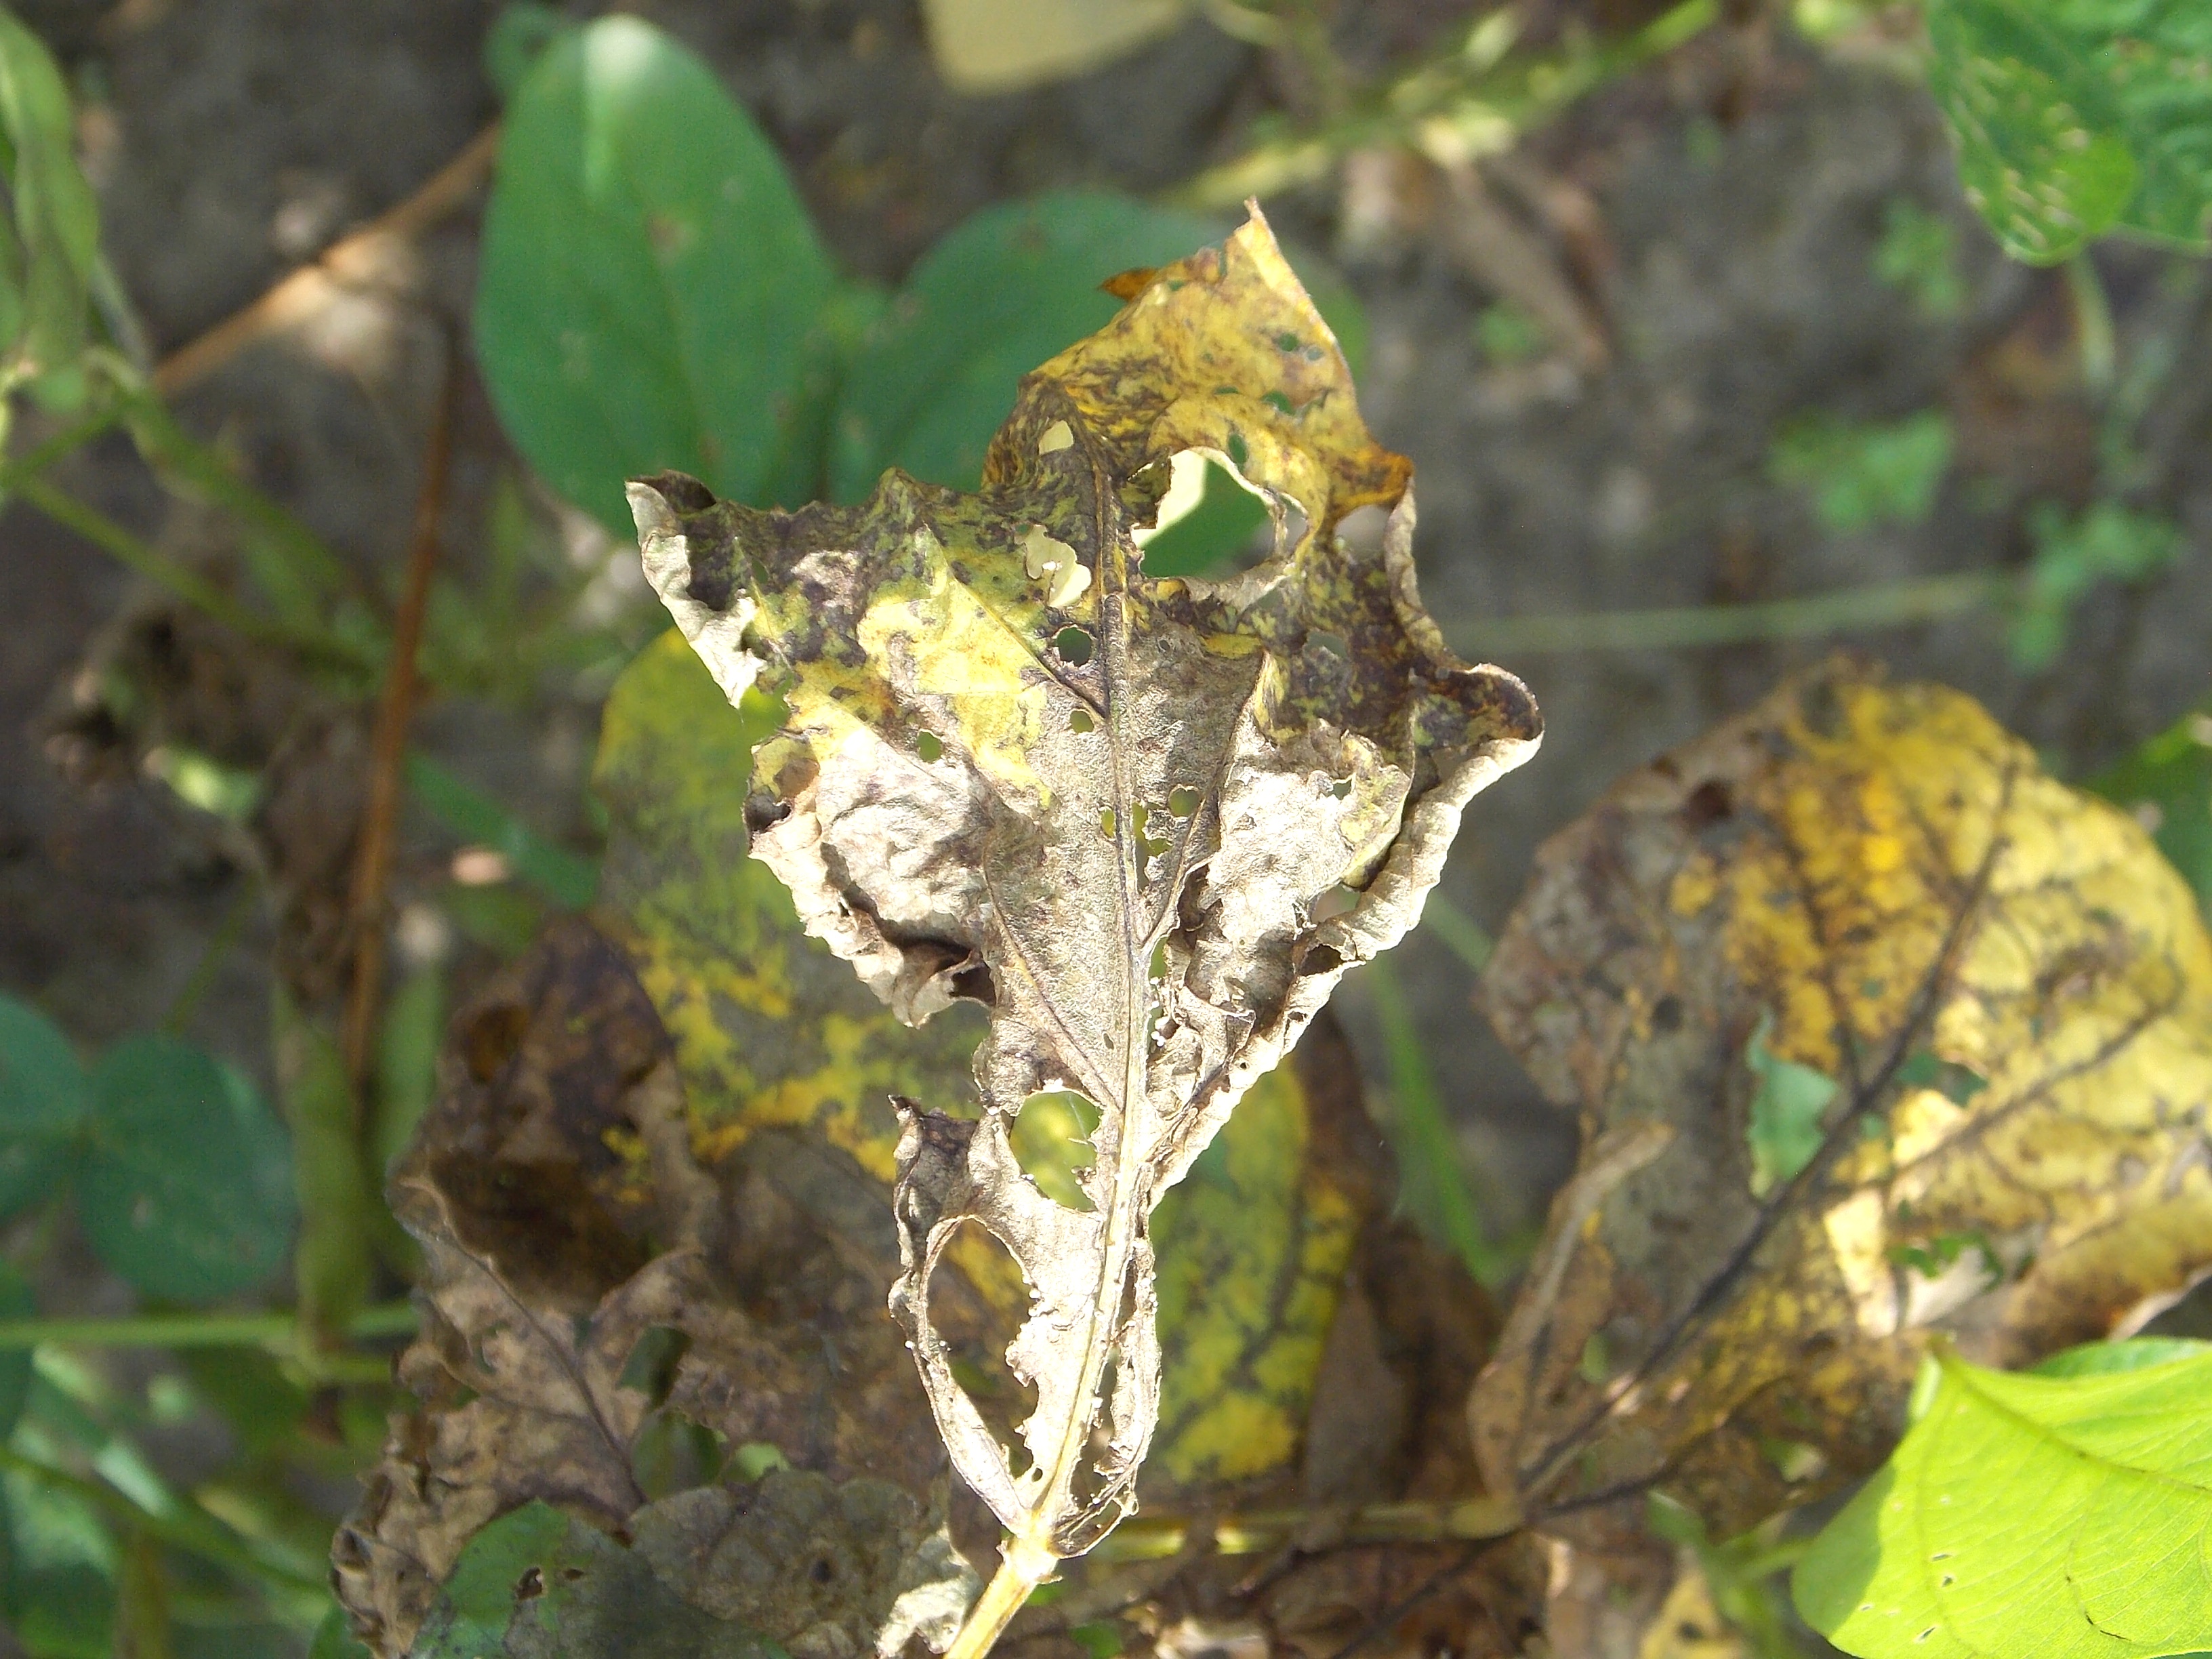
Label: Disease